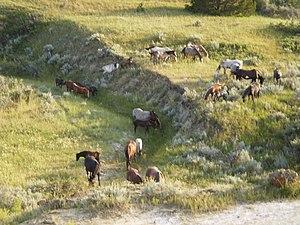
Le parc national Theodore Roosevelt est un parc national américain situé dans l'État du Dakota du Nord, et créé en 1978.